Tonight (David Bowie album)

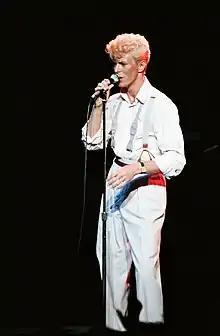
Bowie performing on the Serious Moonlight Tour in 1983

David Bowie released his 15th studio album "Let's Dance" in April 1983. A major commercial success, it propelled him to worldwide megastardom. He supported the album with the successful Serious Moonlight Tour from May to December 1983. Despite its success, Bowie found himself at a creative stalemate; he realised he no longer knew his audience and later admitted that touring left him devoid of new ideas. At the tour's conclusion, Bowie went on holiday in Bali and Java with his friend, singer Iggy Pop. Pop, having suffered from poor finances for several years, earned royalties from the success of Bowie's recording of "China Girl" and the two were eager to work together on Bowie's next project. Bowie felt he was ill-prepared to record a new album, instead proposing a live album called "Serious Moonlight". Pressure from the label to release a follow-up led Bowie into the studio unprepared.